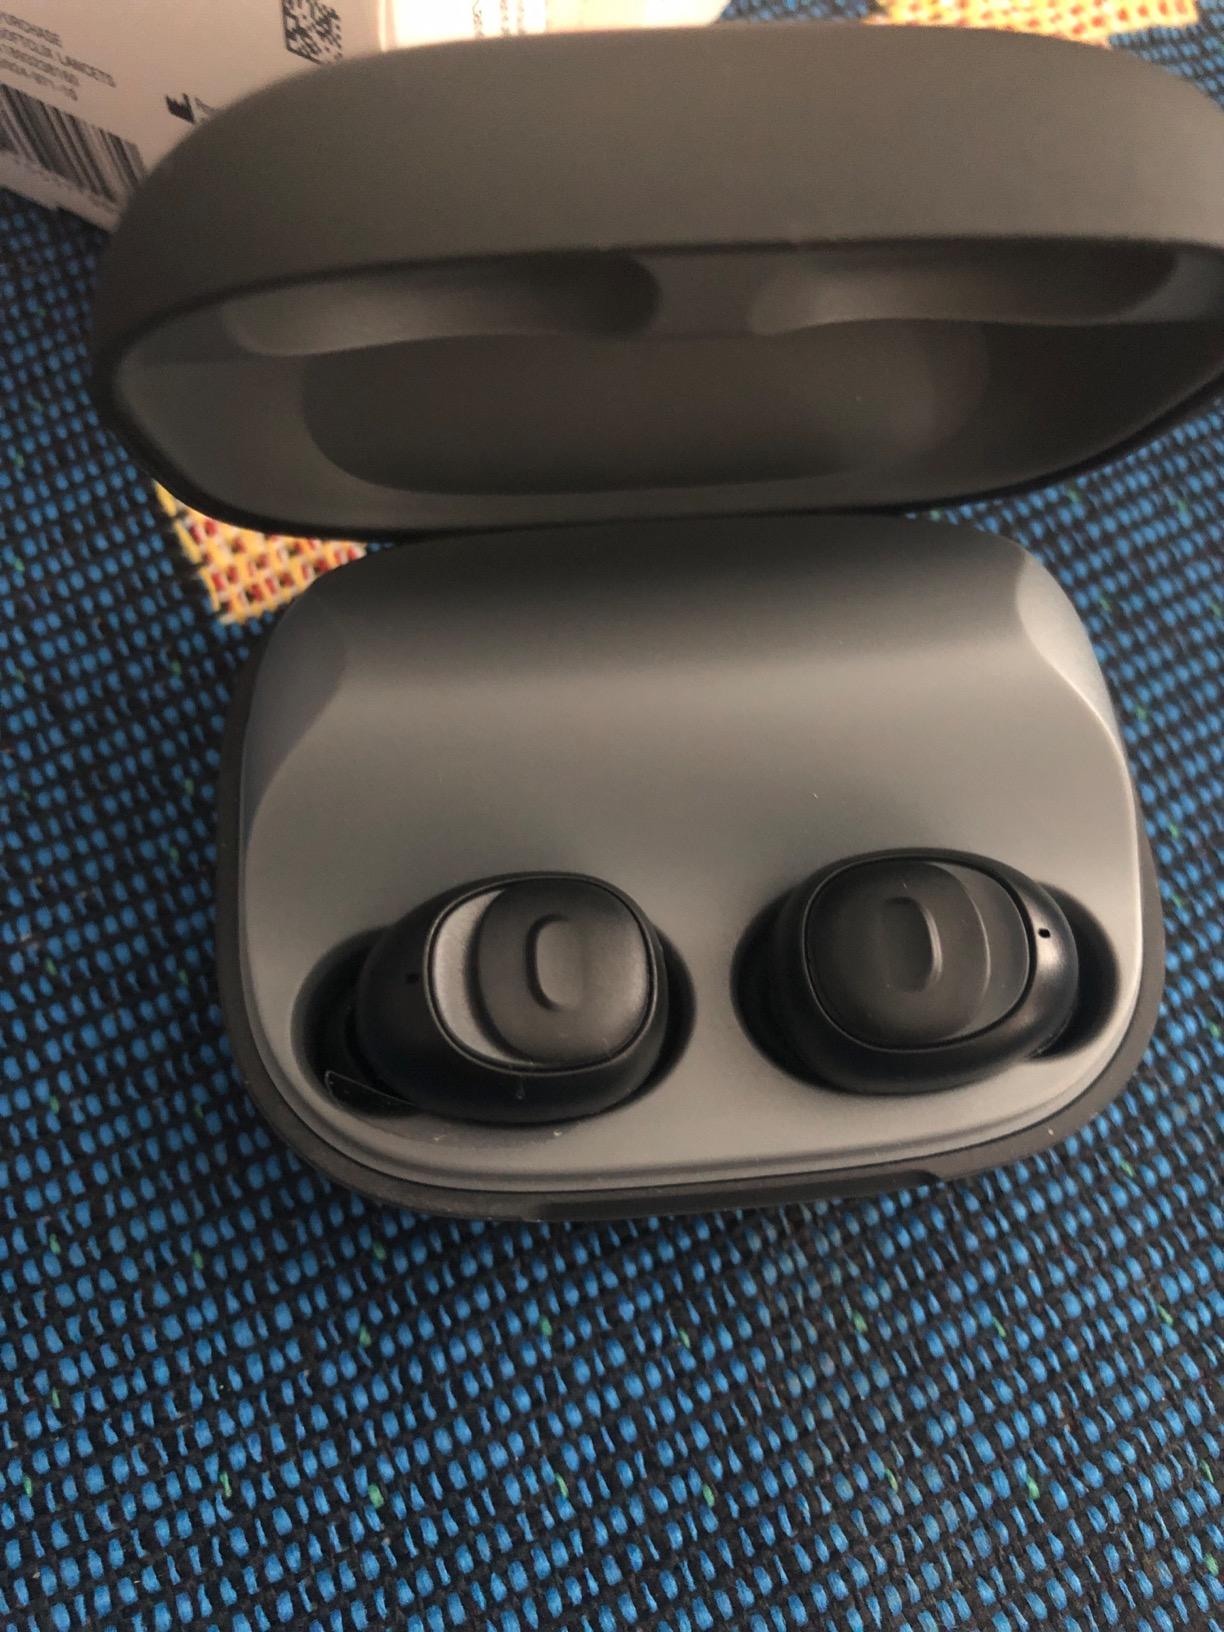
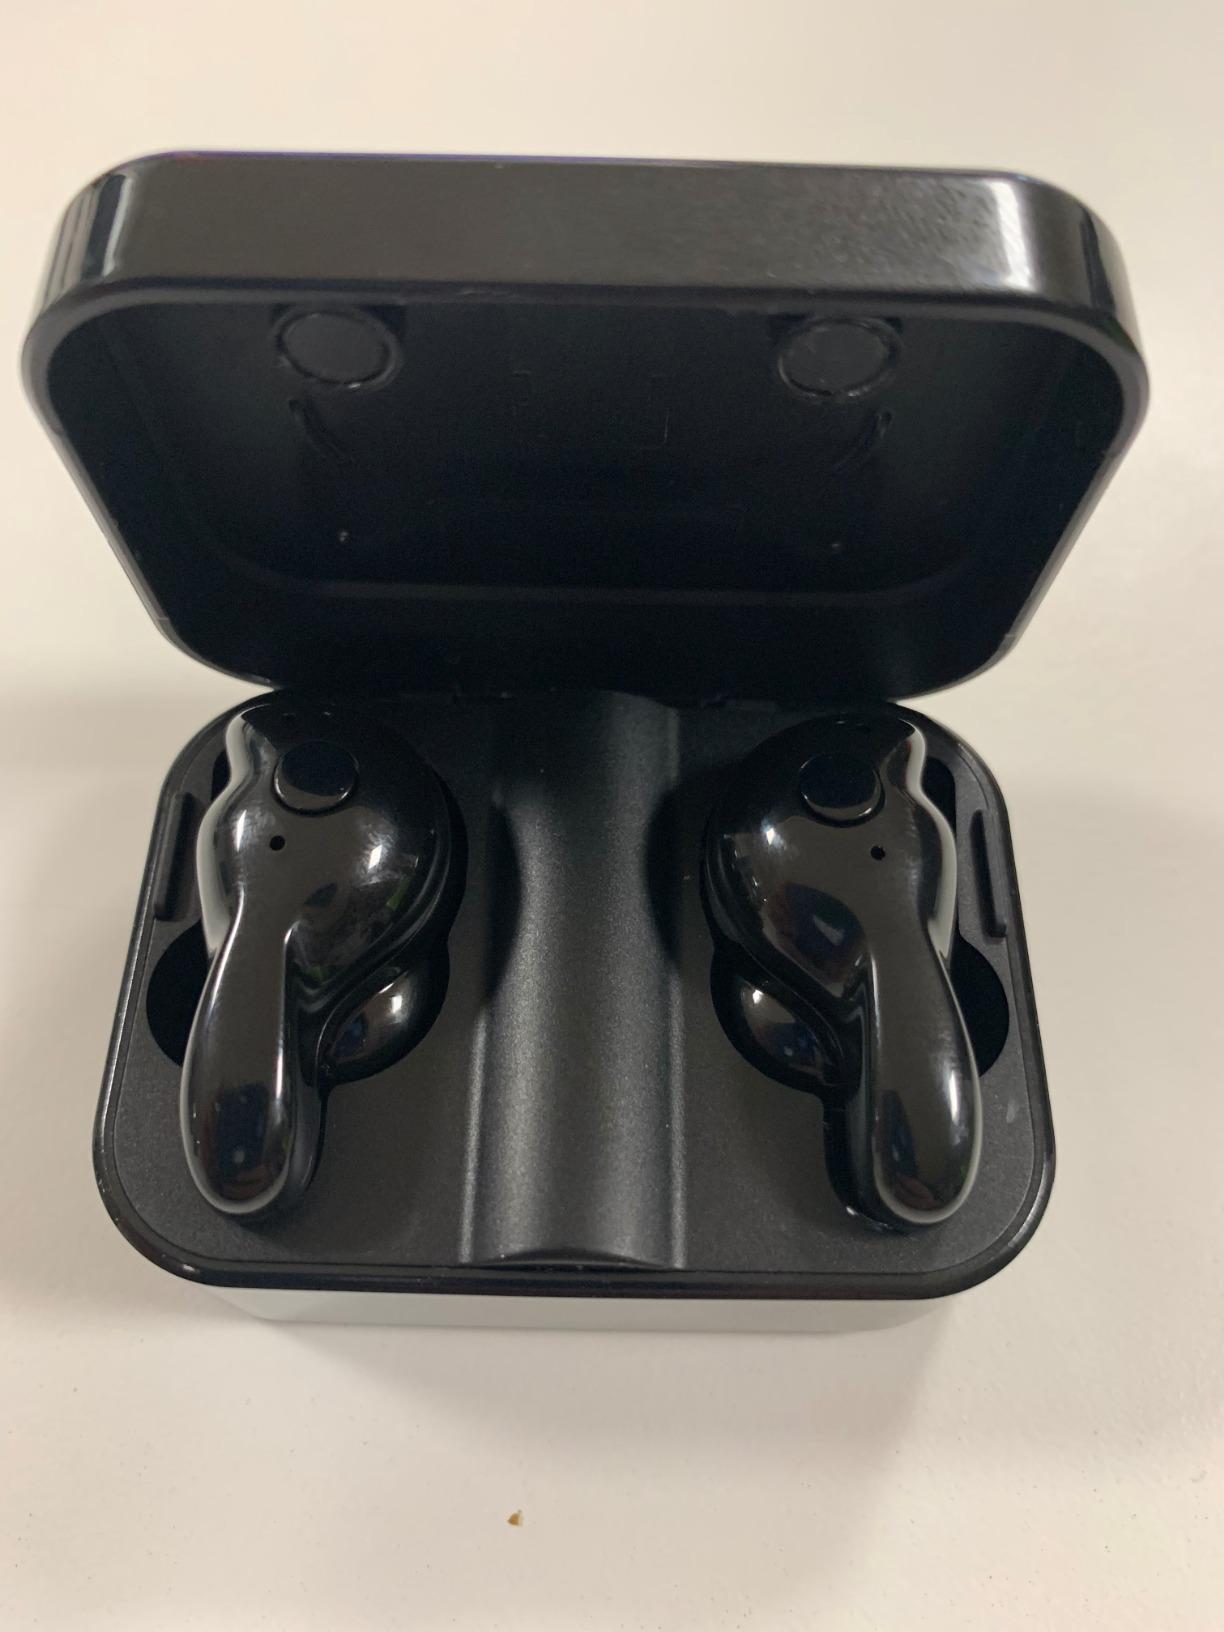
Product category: earbuds
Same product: no